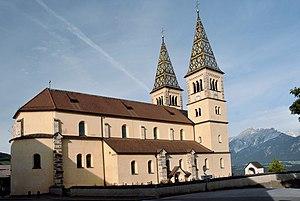
Weerberg est une commune autrichienne du district de Schwaz dans le Tyrol.